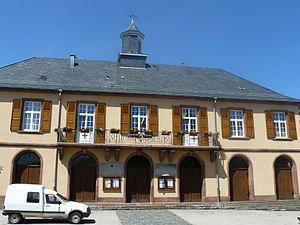
Mairie de Saales
Le canton de Saales est une ancienne division administrative française, située dans le département du Bas-Rhin, en région Grand Est.